Canadian Pacific Railway

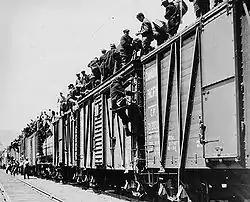
Strikers from unemployment relief camps climbing on boxcars as part of the On-to-Ottawa Trek, 1935

On January 21, 1910, a passenger train derailed on the CPR line at the Spanish River bridge at Nairn, Ontario (near Sudbury), killing at least 43.